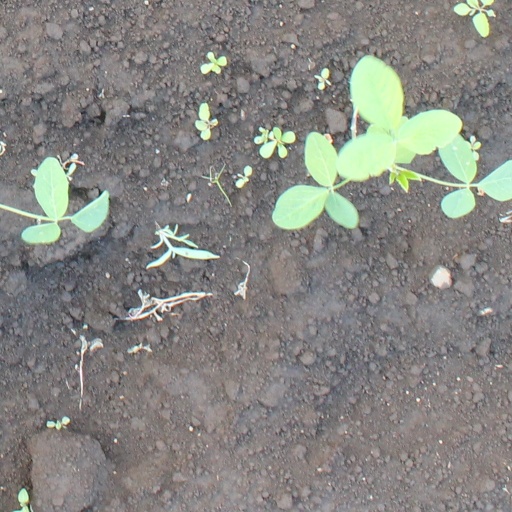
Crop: soybean